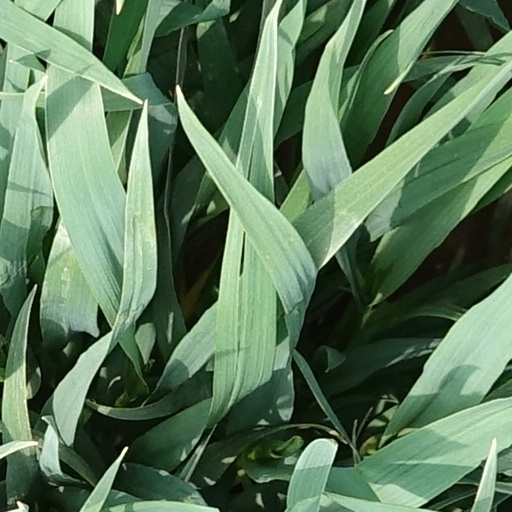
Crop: wheat